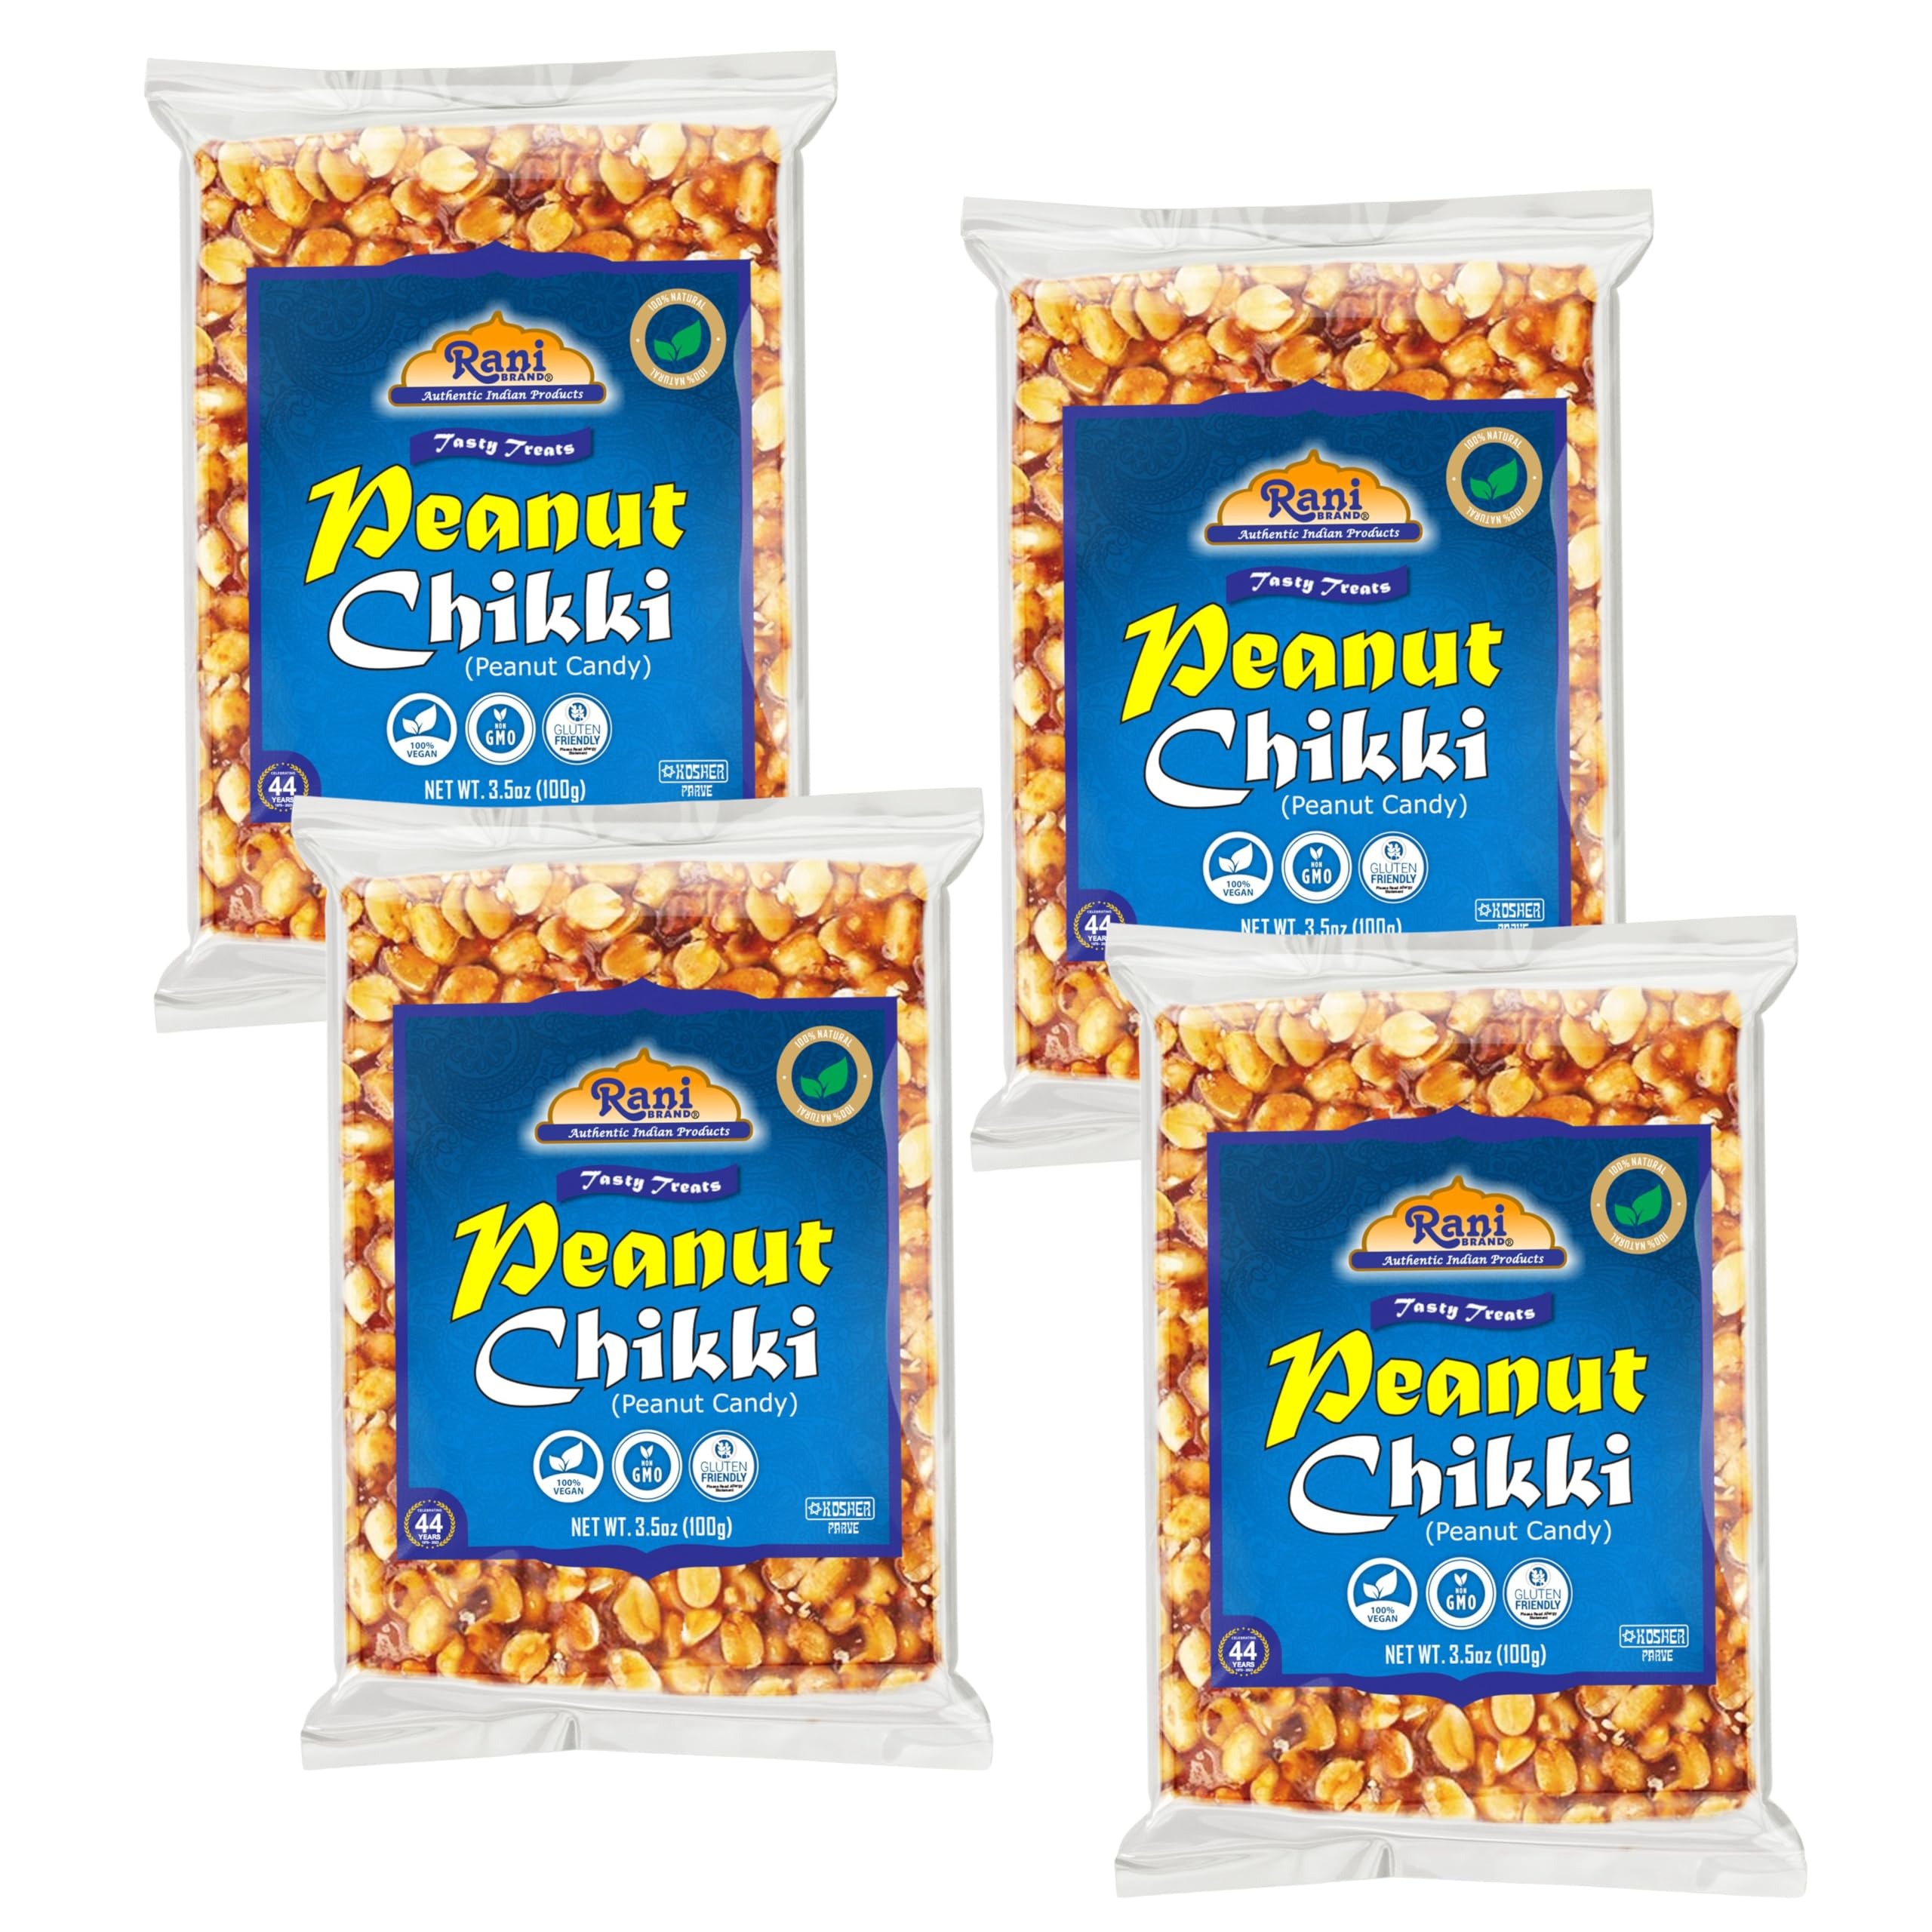
Item Name: Rani Peanut Chikki (Brittle Candy) 3.5oz (100g) x Pack of 4 ~ All Natural | Vegan | No colors | Gluten Friendly | Kosher | Indian Origin
Bullet Point 1: You'll LOVE our Peanut Chikki (Indian Brittle Treat) Rani Brand--Here's Why:
Bullet Point 2: 🍬Great Natural Taste comes from using Jaggery Sugar, an authentic Indian Molasses Sugar, unique wonderful tasty!
Bullet Point 3: 🍬Authentic Family Rani Recipe. Rani is a USA based company selling spices for over 40 years, buy with confidence!
Bullet Point 4: 🍬Now KOSHER! No Salt added, Gluten Friendly, NON-GMO, 100% Natural, No preservatives or "fillers" & Great Flavor!
Bullet Point 5: 🍬Peanut Brittle with an Indian twist! Net Wt. 3.5oz (100g) x Pack of 4.
Product Description: Chikkis are traditional Indian candies made of a variety of ingredients like peanuts, almonds, pistachio, cashews, etc., along with jaggery. People can also encourage their kids to snack on these healthy candies which provide nutrition and also fill the stomach. My mother always makes a good stock of these and we carry it in our bags/purses to munch on when we feel hungry while traveling. The method of making chikkis and laddu is the same, the only difference being the shape.
Value: 28.0
Unit: Ounce

Price: 11.99